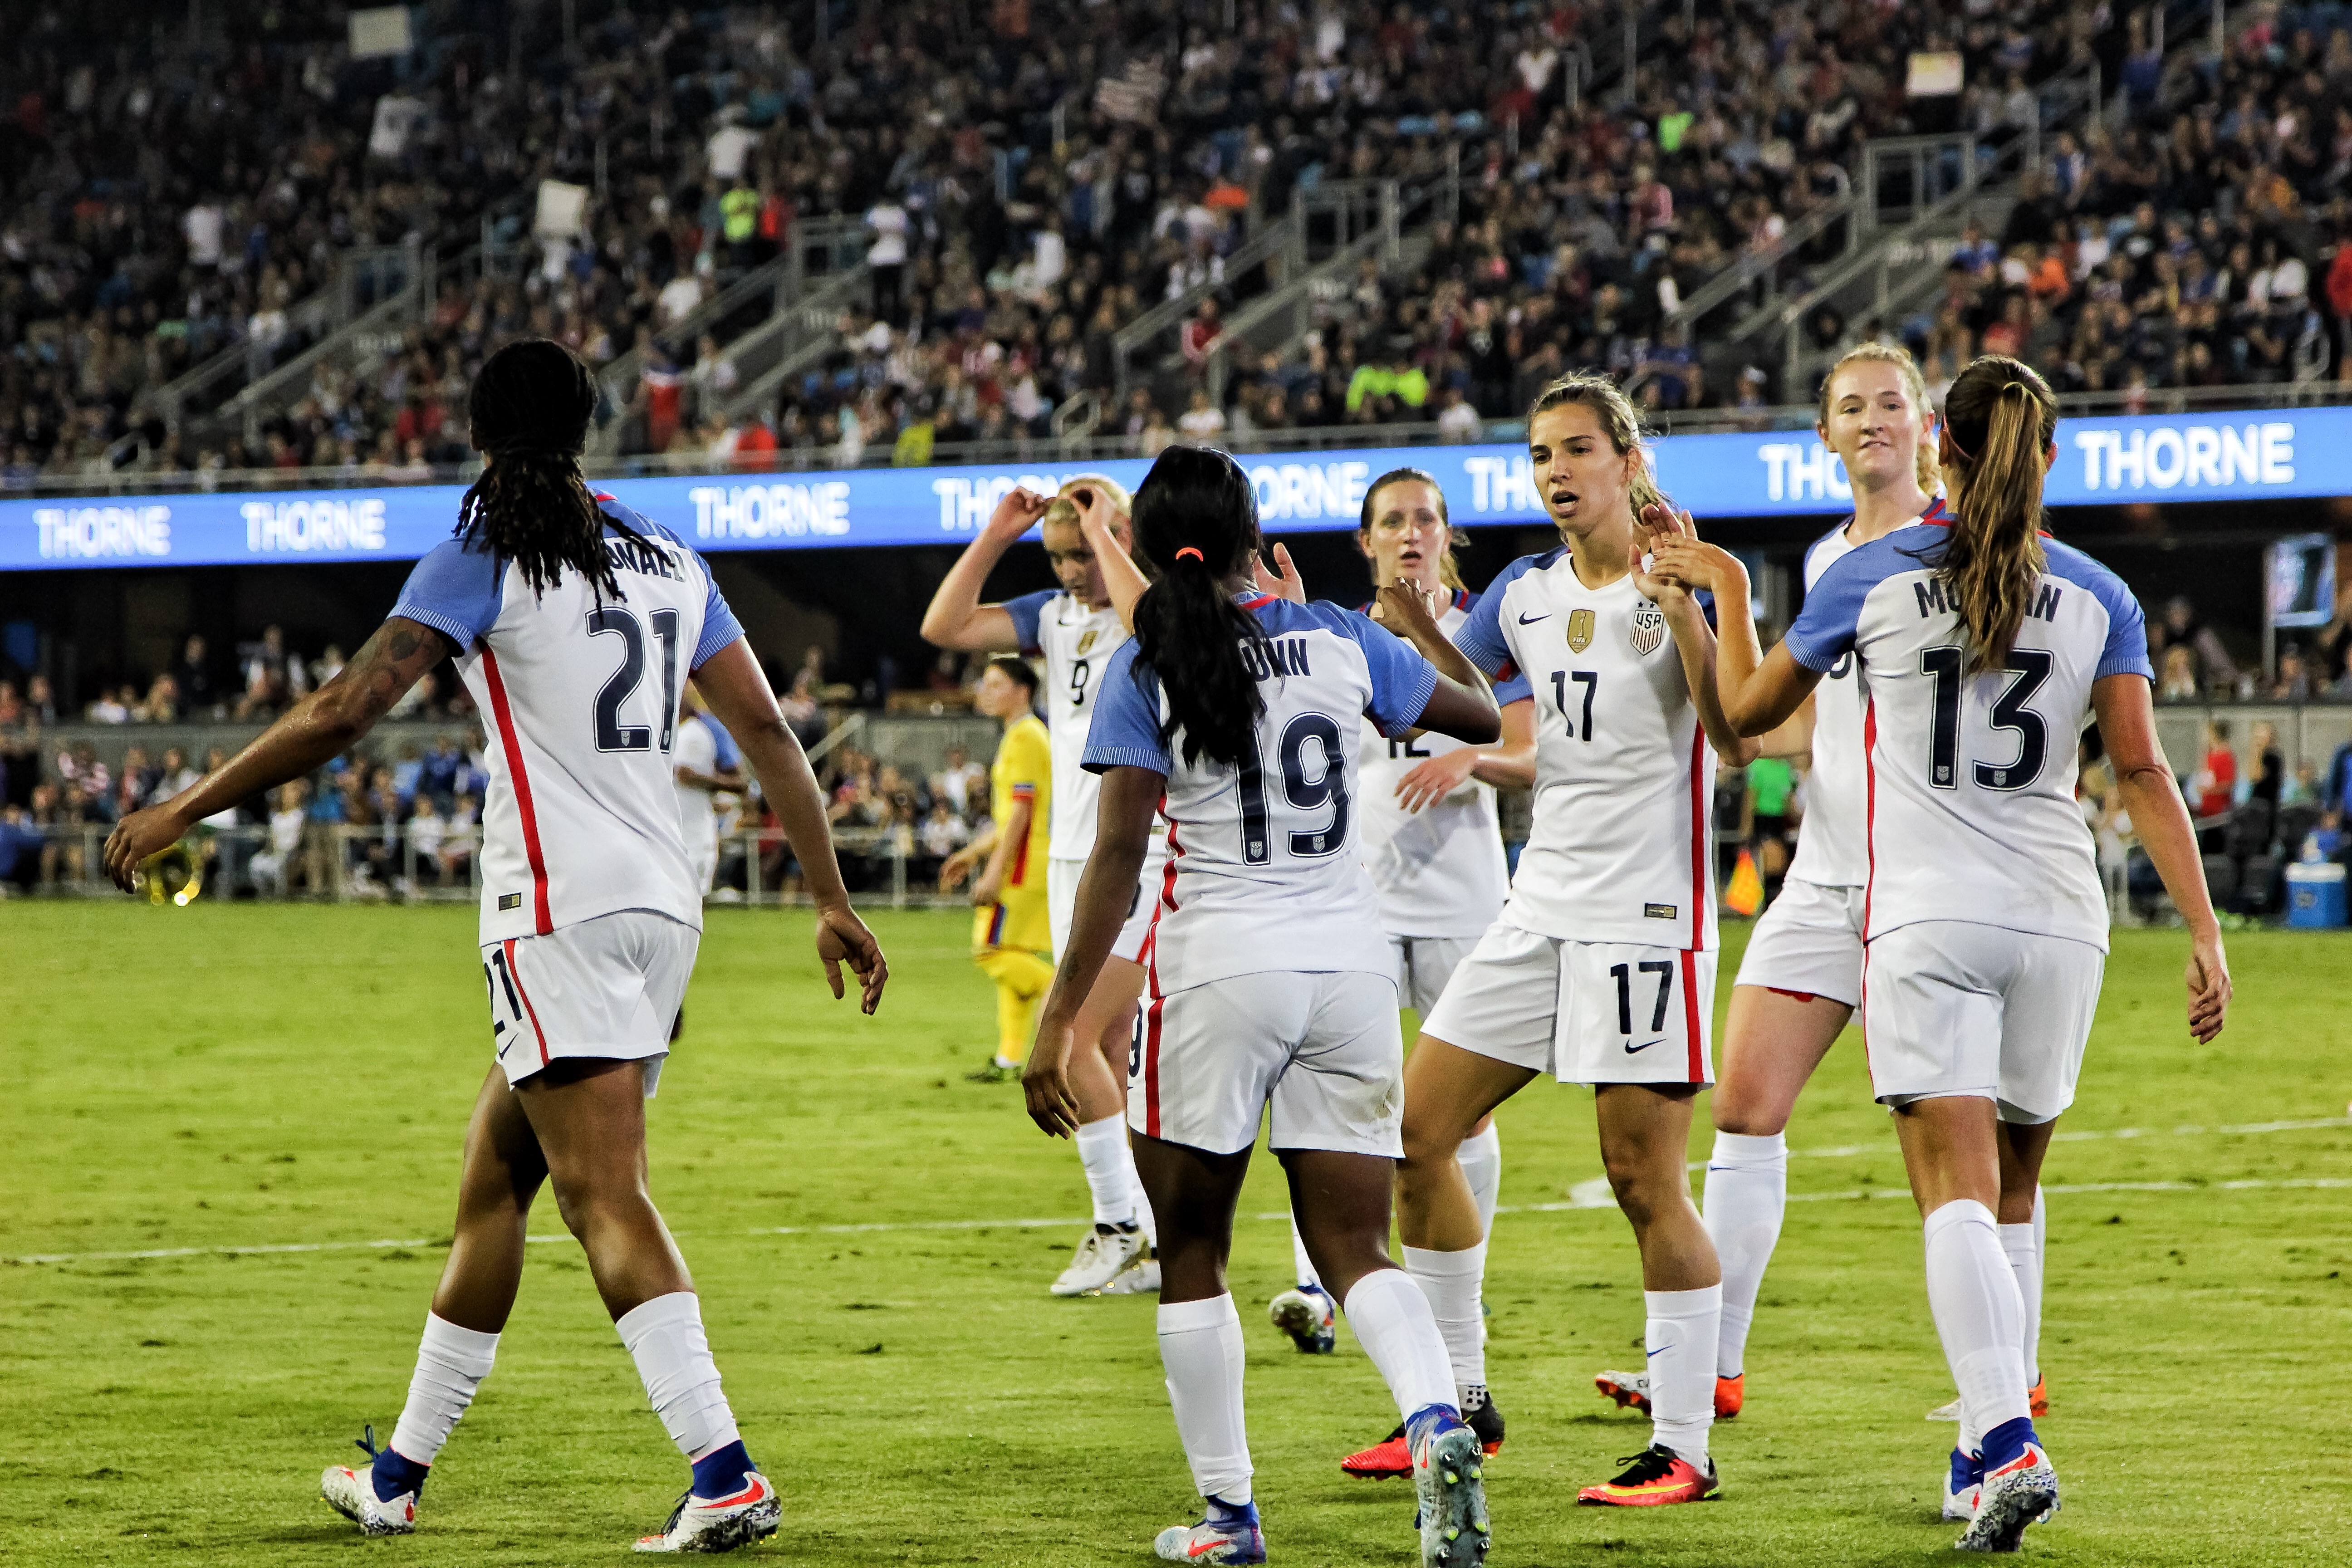
structure, soccer, stadium, player, sports, tackle, football player, ball game, team sport, sport venue